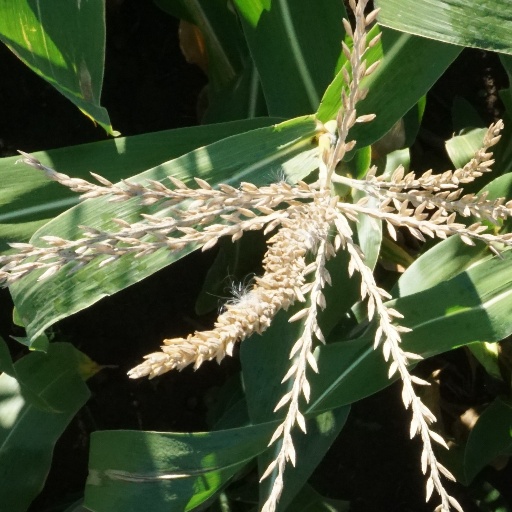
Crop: maize; corn